Triplemanía XVI

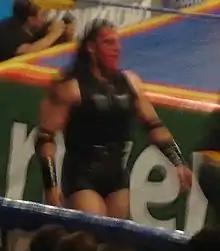
Chessman, the next challenger for the AAA Mega Championship.

In the lead up to AAA's next major event "Verano de Escándalo" ("Summer of Scandal") Cibernético's "Los Hell Brothers" teammate Chessman won an elimination match to earn a shot at the AAA Mega Championship held by Cibernético. Cibernético congratulated his partner for the victory but did not agree to a date for Chessman's title match. The tension came to a head in September after Cibernético came to the ring to congratulate Chessman on a recent win. Charly Manson came to the ring to try and mediate between the two, trying to keep the peace, but when Manson could not pick sides, "Los Hell Brothers" disbanded. With the split of "Los Hell Brothers, Chessman" became a "Rudo" and the title match was scheduled for "Verano de Escandalo". Cibernético retained the championship in a very close match. Chessman was later given another match for the AAA Mega Championship, a match that also included El Zorro, which took place at the 2008 Antonio Peña Memorial Show, a match Cibernético won by pinning El Zorro.